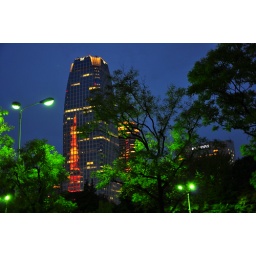
Reflection of the Tokyo tower on the Atago Mori tower by a green night